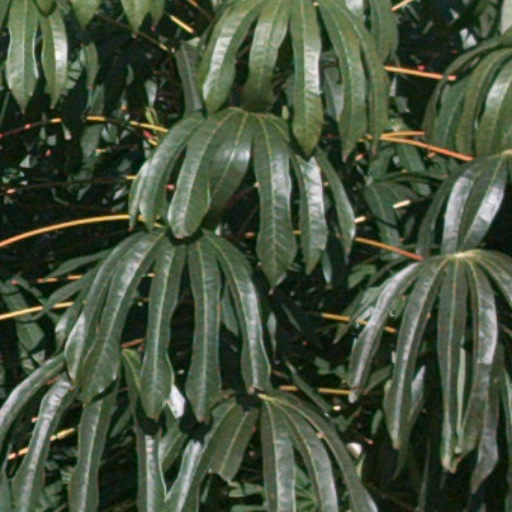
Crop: cassava